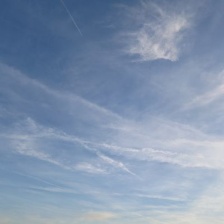
Cloud type: Contrail